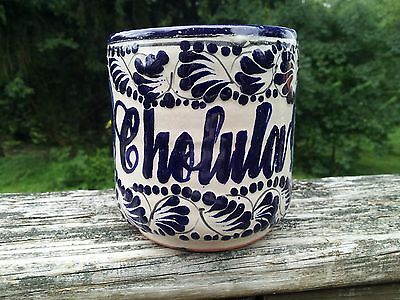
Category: mug